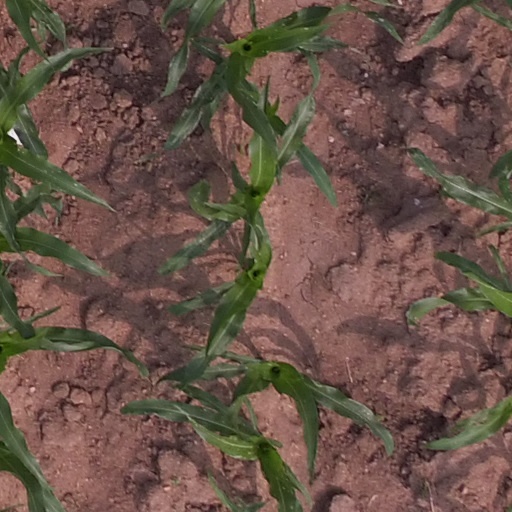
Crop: maize; corn